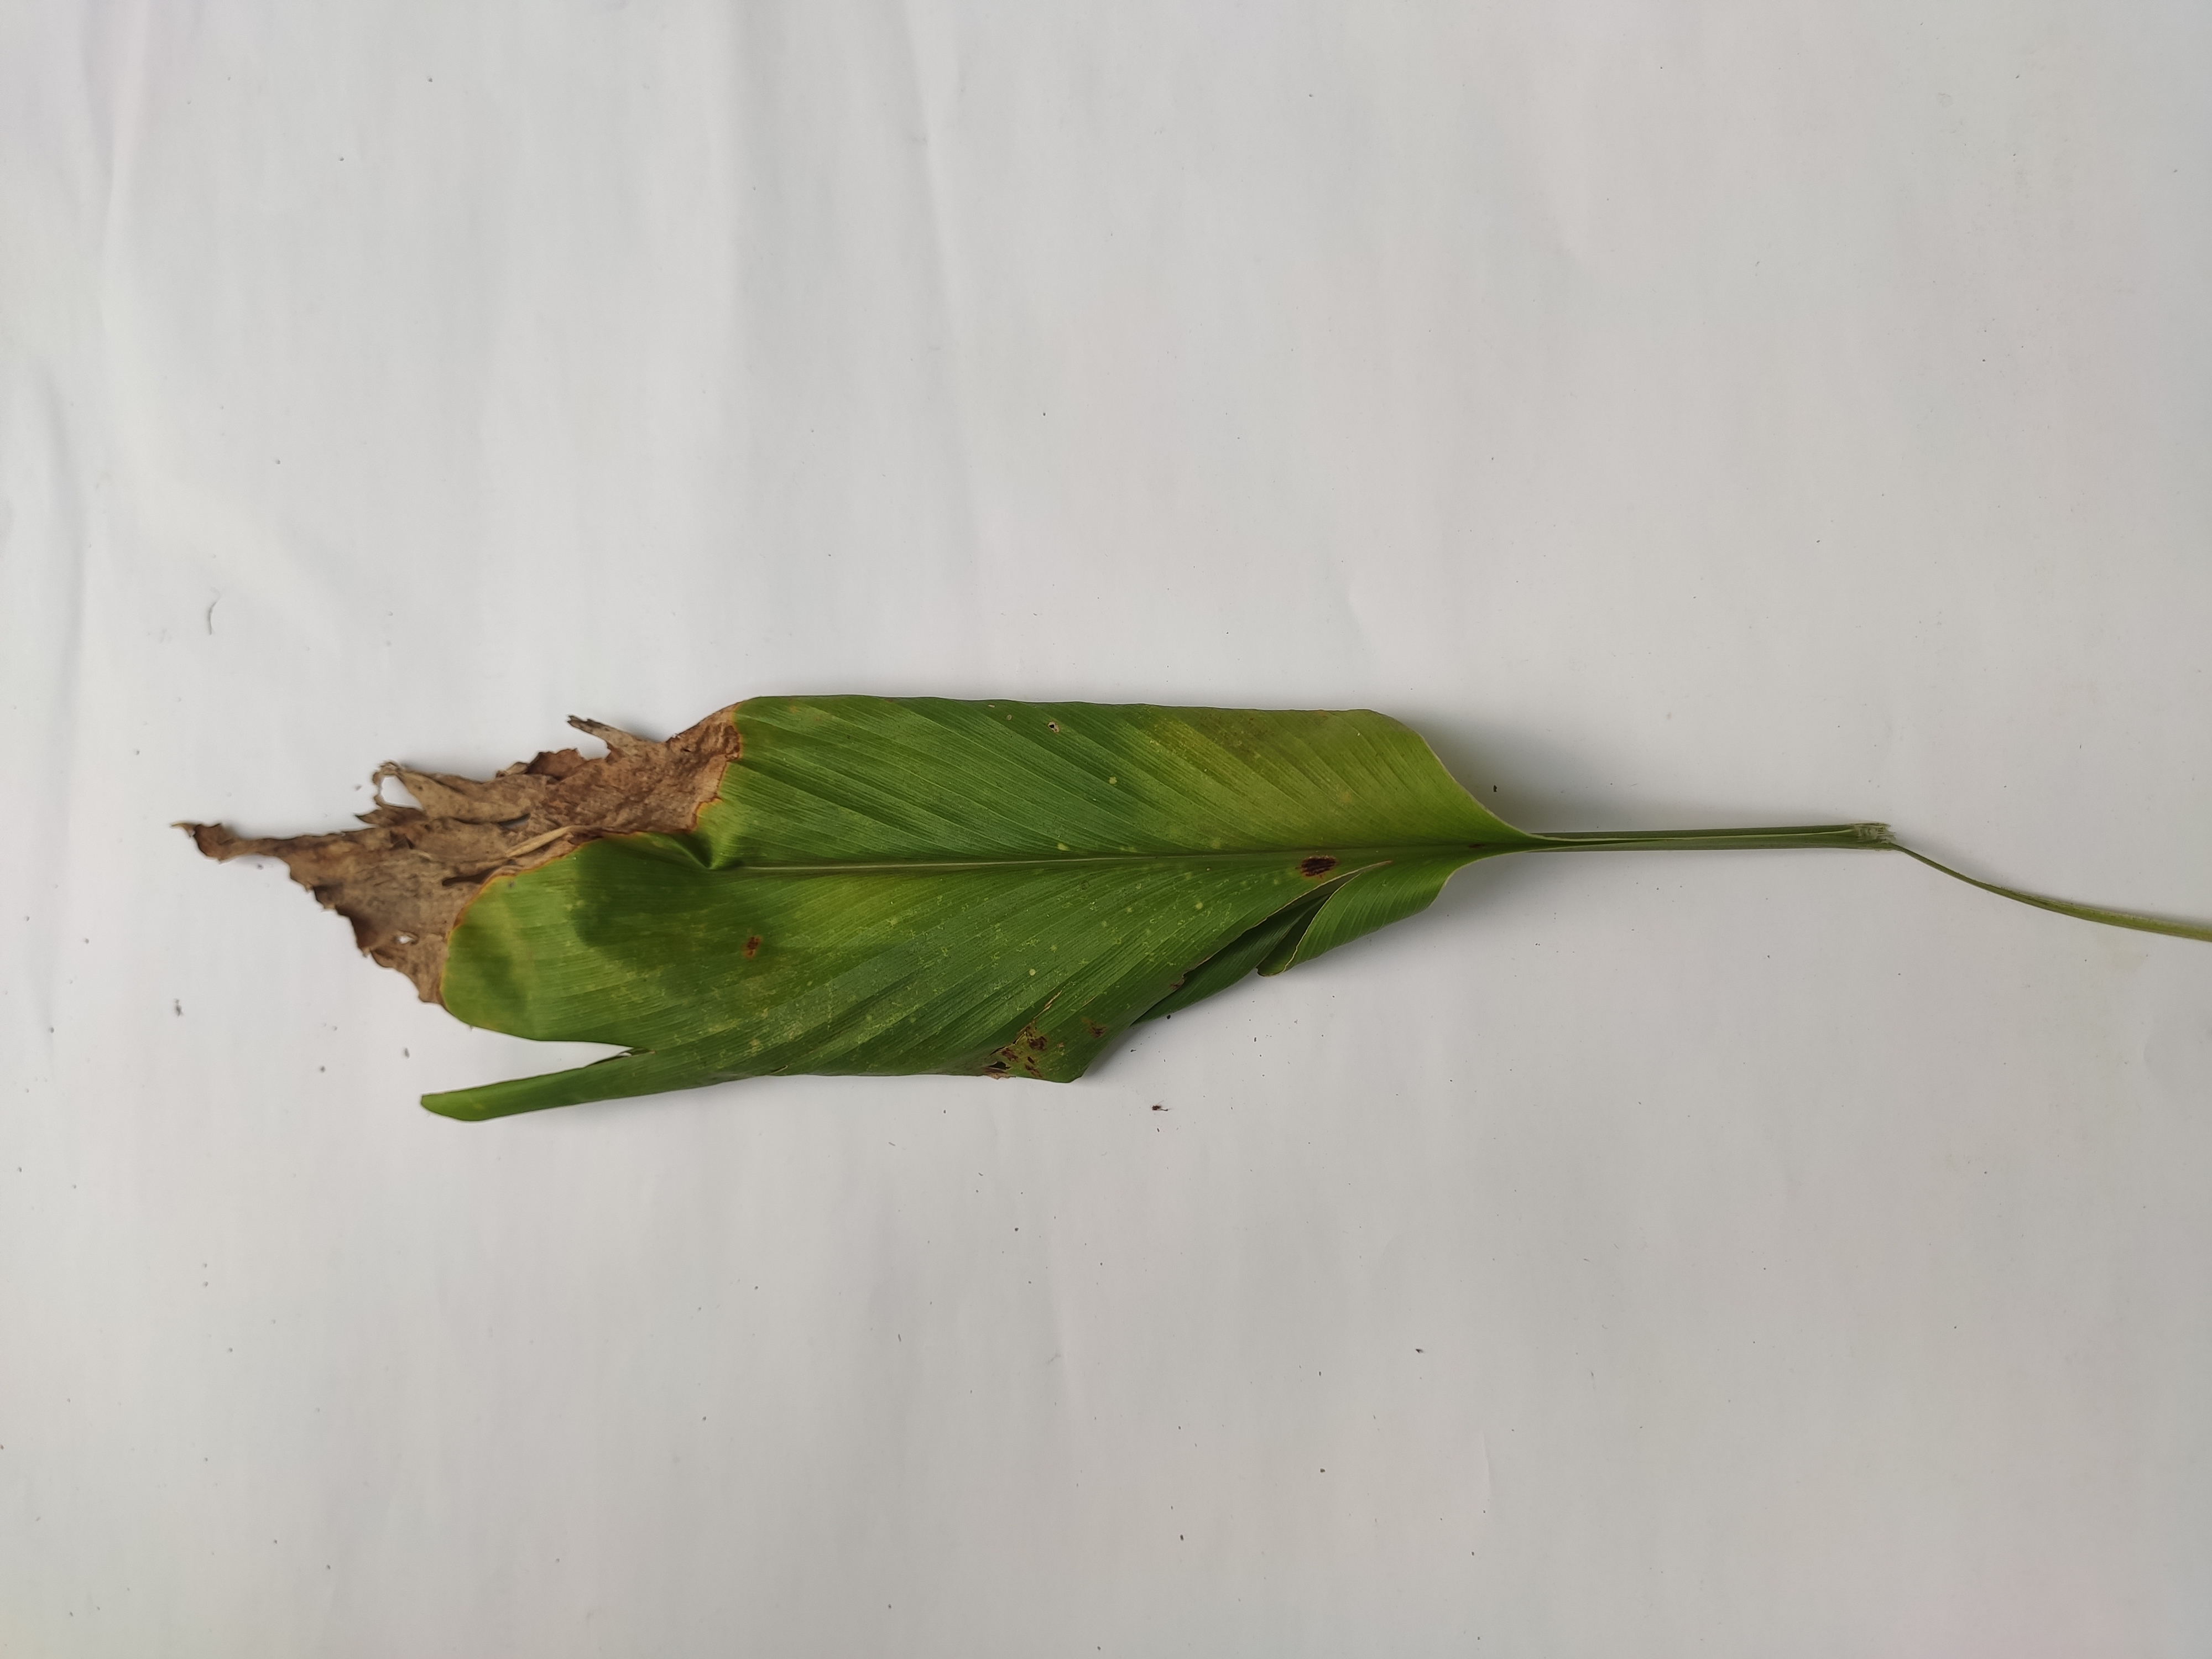
Label: Blotch